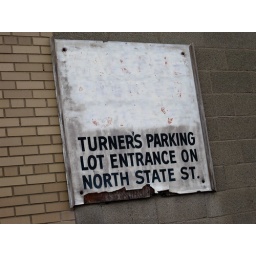
An old sign on a wall in Syracuse, New York.